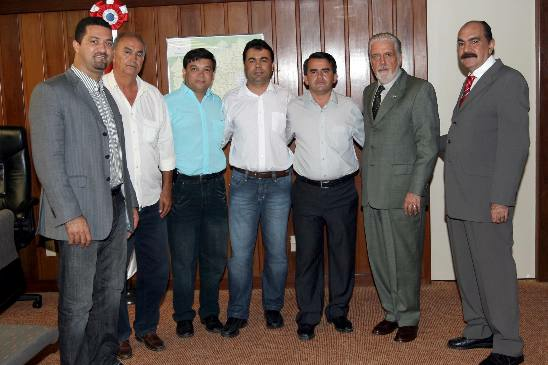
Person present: Yes